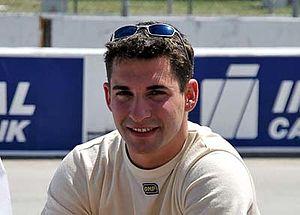
Timo Glock, né le 18 mars 1982 à Lindenfels, est un pilote automobile allemand. Il doit son prénom à Timo Salonen dont son père était un fervent admirateur.